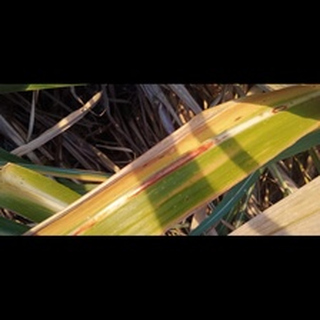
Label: sugarcane_red_rot